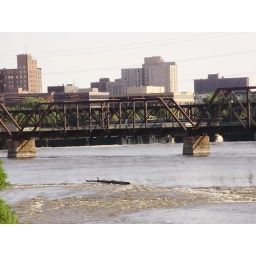
old railway bridge over rock river